Wide World of Sports (American TV program)

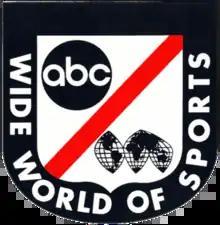
"Wide World of Sports" logo

ABC's Wide World of Sports is an American sports anthology television program that aired on ABC from April 29, 1961 to June 21, 1997, primarily on Saturday afternoons. Hosted by Jim McKay, with a succession of co-hosts beginning in 1987, the title continued to be used for general sports programs on the network until 2006. In 2007, "Wide World of Sports" was named by "Time" on its list of the 100 best television programs of all time.